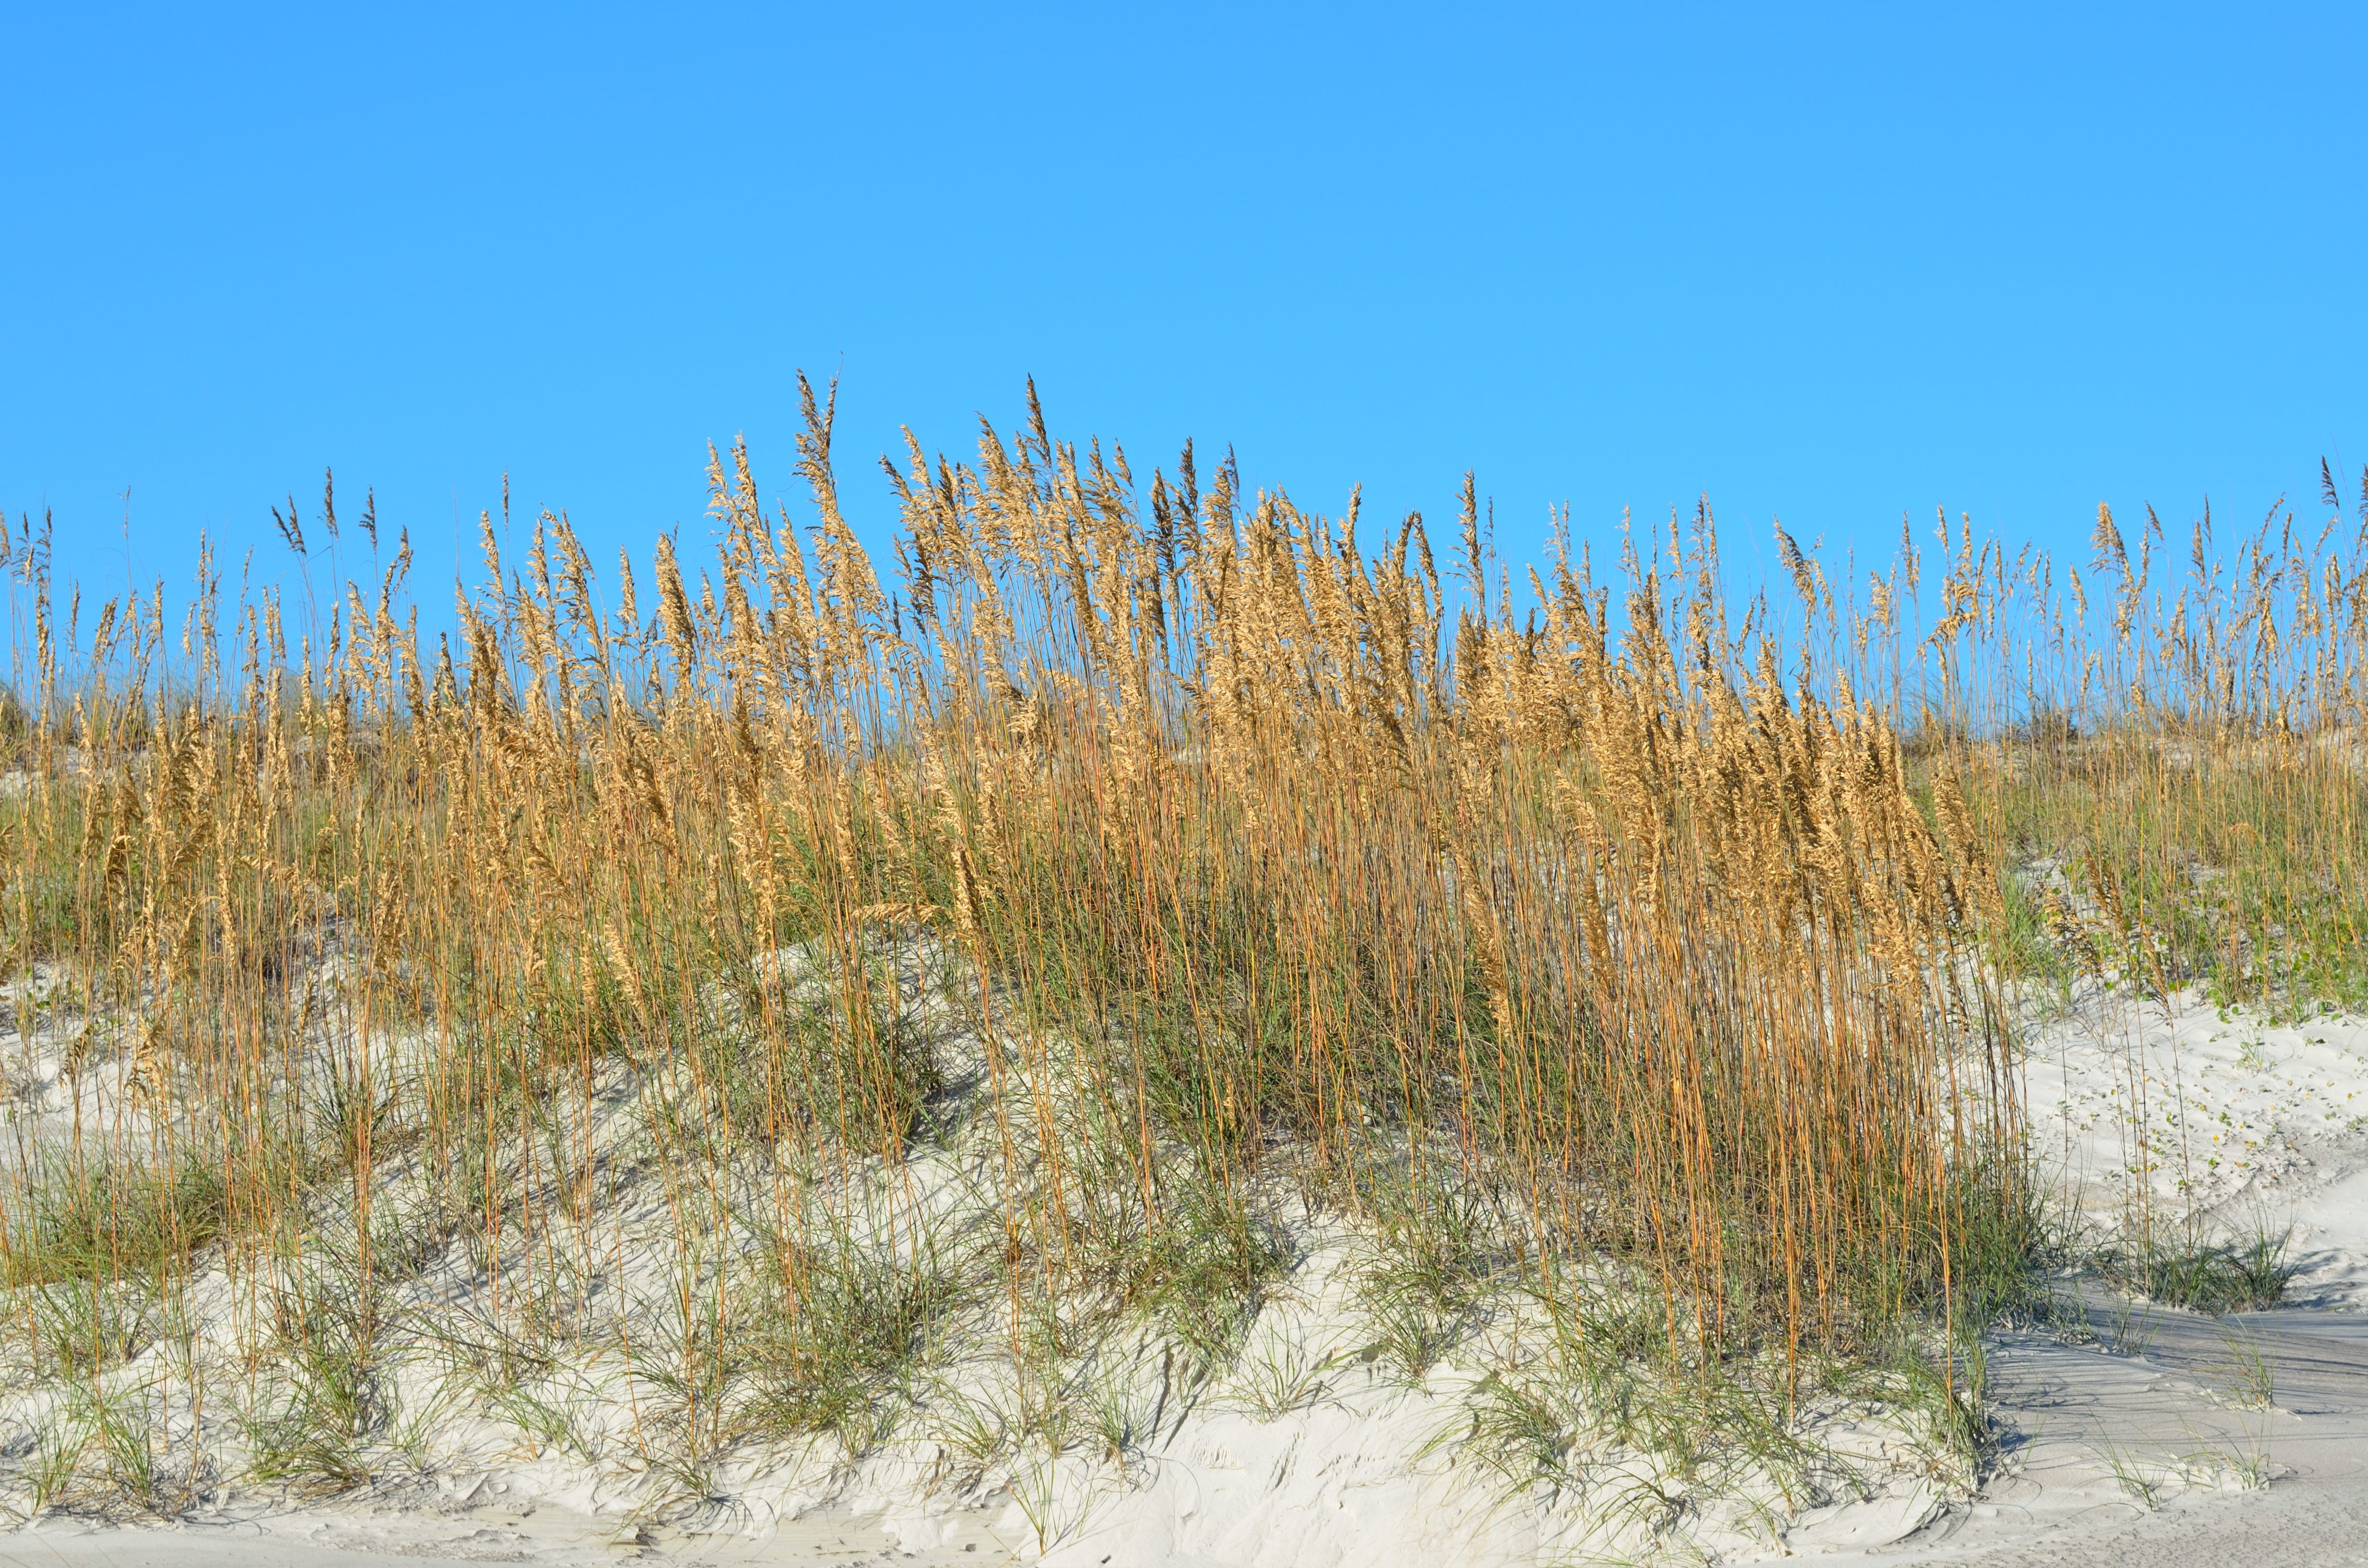
beach, landscape, sea, coast, tree, water, nature, grass, outdoor, sand, ocean, marsh, plant, sky, field, prairie, shore, coastal, summer, vacation, travel, coastline, shoreline, idyllic, surf, scenic, tropical, natural, seascape, blue, tourism, dunes, sunny, grassland, wetland, gulf, habitat, florida, ecosystem, nobody, steppe, sea oats, flowering plant, oats, natural environment, aeolian landform, grass family, land plant, phragmites, shrubland